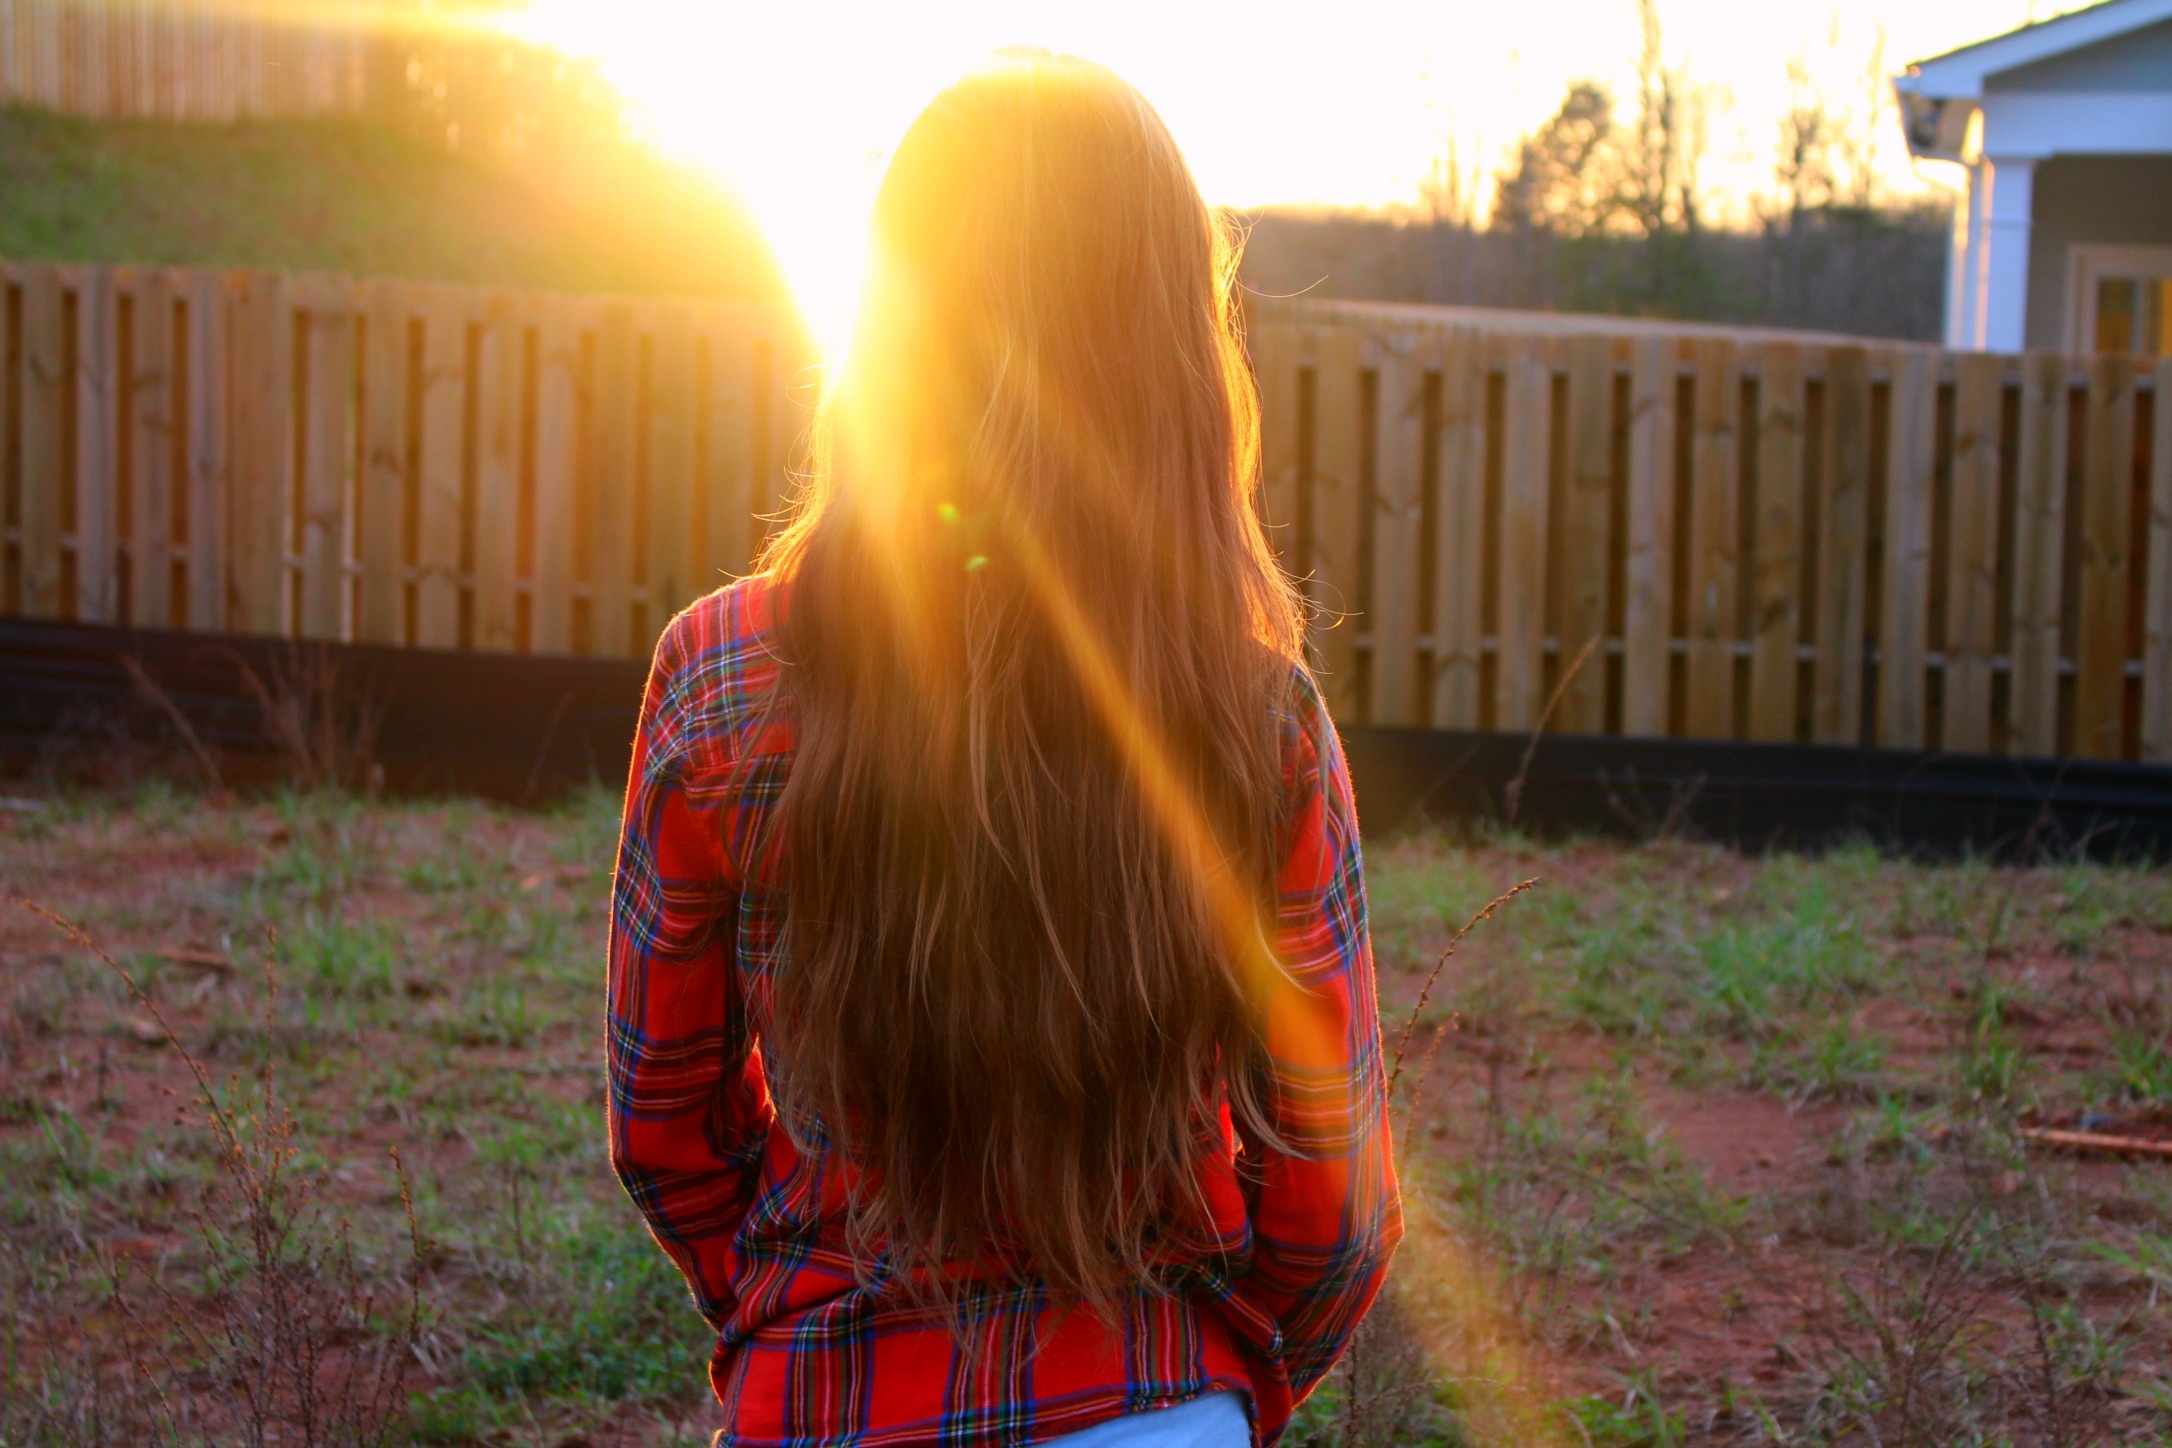
girl, hair, sunlight, summer, female, red, color, flannel, dress, happy